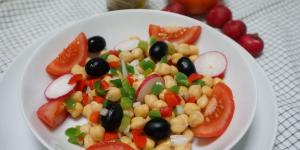
ensalada de garbanzos mediterranea